North London Collegiate School

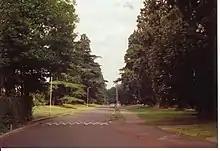
Canons Drive

North London Collegiate School is located at the western edge of Edgware near Canons Park. It is accessed by car through Canons Drive from Edgware's High Street. However both Stanmore tube station and Canons Park tube station are within walking distance.